Vologda

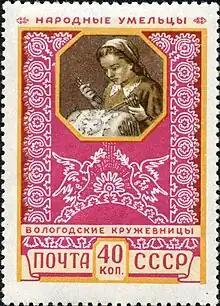
1957 stamp illustrating Vologda lace.

Soviet power was established in Vologda in December 1917, and up to the summer of 1918 co-existed with the "zemstvo" and municipal administration. In February 1918, Vologda became the "diplomatic capital of Russia" for several months. Embassies located in Saint Petersburg were threatened by the German army, so Western powers, led by American Ambassador David R. Francis, relocated them to Vologda. However, pressured by the Bolsheviks, on July 24, 1918, the diplomats were compelled to leave Vologda and repatriate via Arkhangelsk.